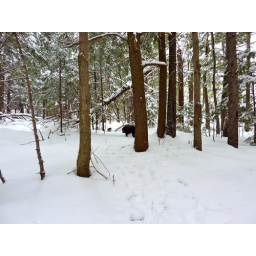
got home early enough to take the dogs for a hike in the woods behind our house...